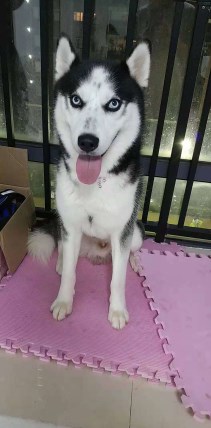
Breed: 1160-n000003-Siberian_husky